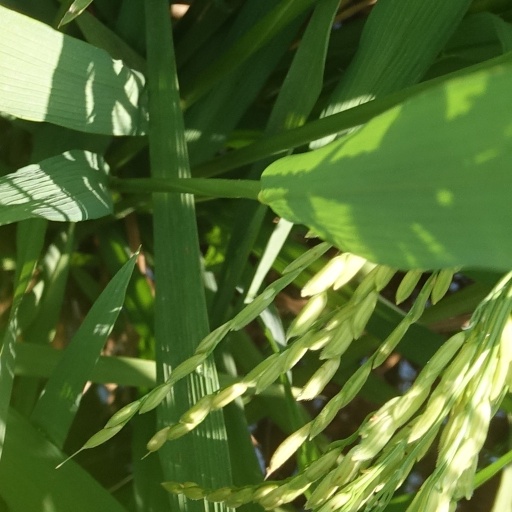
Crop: rice